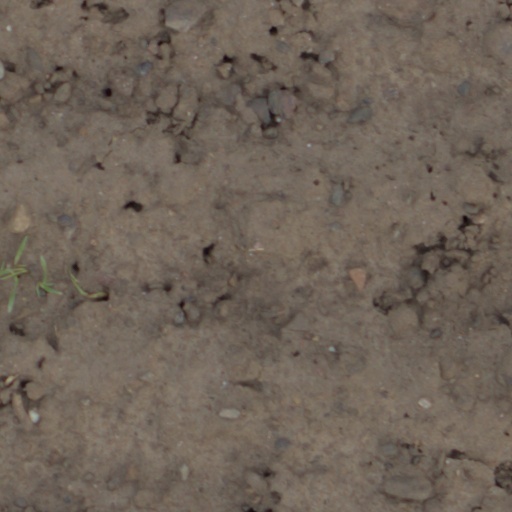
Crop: wheat